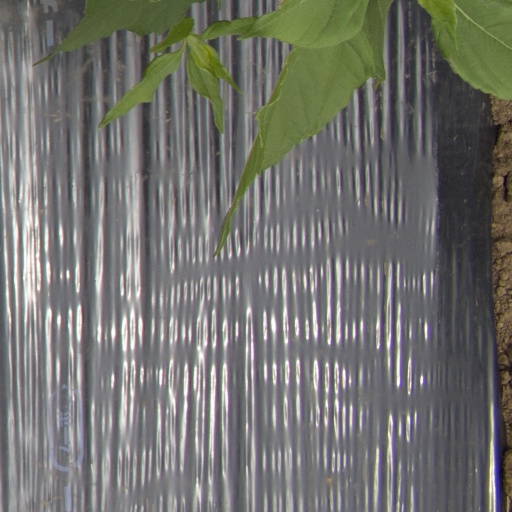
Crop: Jerusalem artichoke